Samuel Fraunces

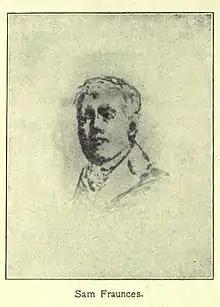
"Sam Fraunces", 1900 engraving, based on an undated ink sketch attributed to John Trumbull. The ink sketch is privately owned.

Samuel Fraunces (1722/23 – October 10, 1795) was an American restaurateur and the owner/operator of Fraunces Tavern in New York City. During the Revolutionary War, he provided for prisoners held during the seven-year British occupation of New York City (1776-1783), and later claimed to have been a spy for the American side. At the end of the war, it was at Fraunces Tavern that General George Washington said farewell to his officers. Fraunces later served as steward of Washington's presidential households in New York City (1789–1790) and Philadelphia (1791–1794).